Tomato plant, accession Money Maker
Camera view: horizontal (90 deg, fisheye); turntable rotation: 150 degrees
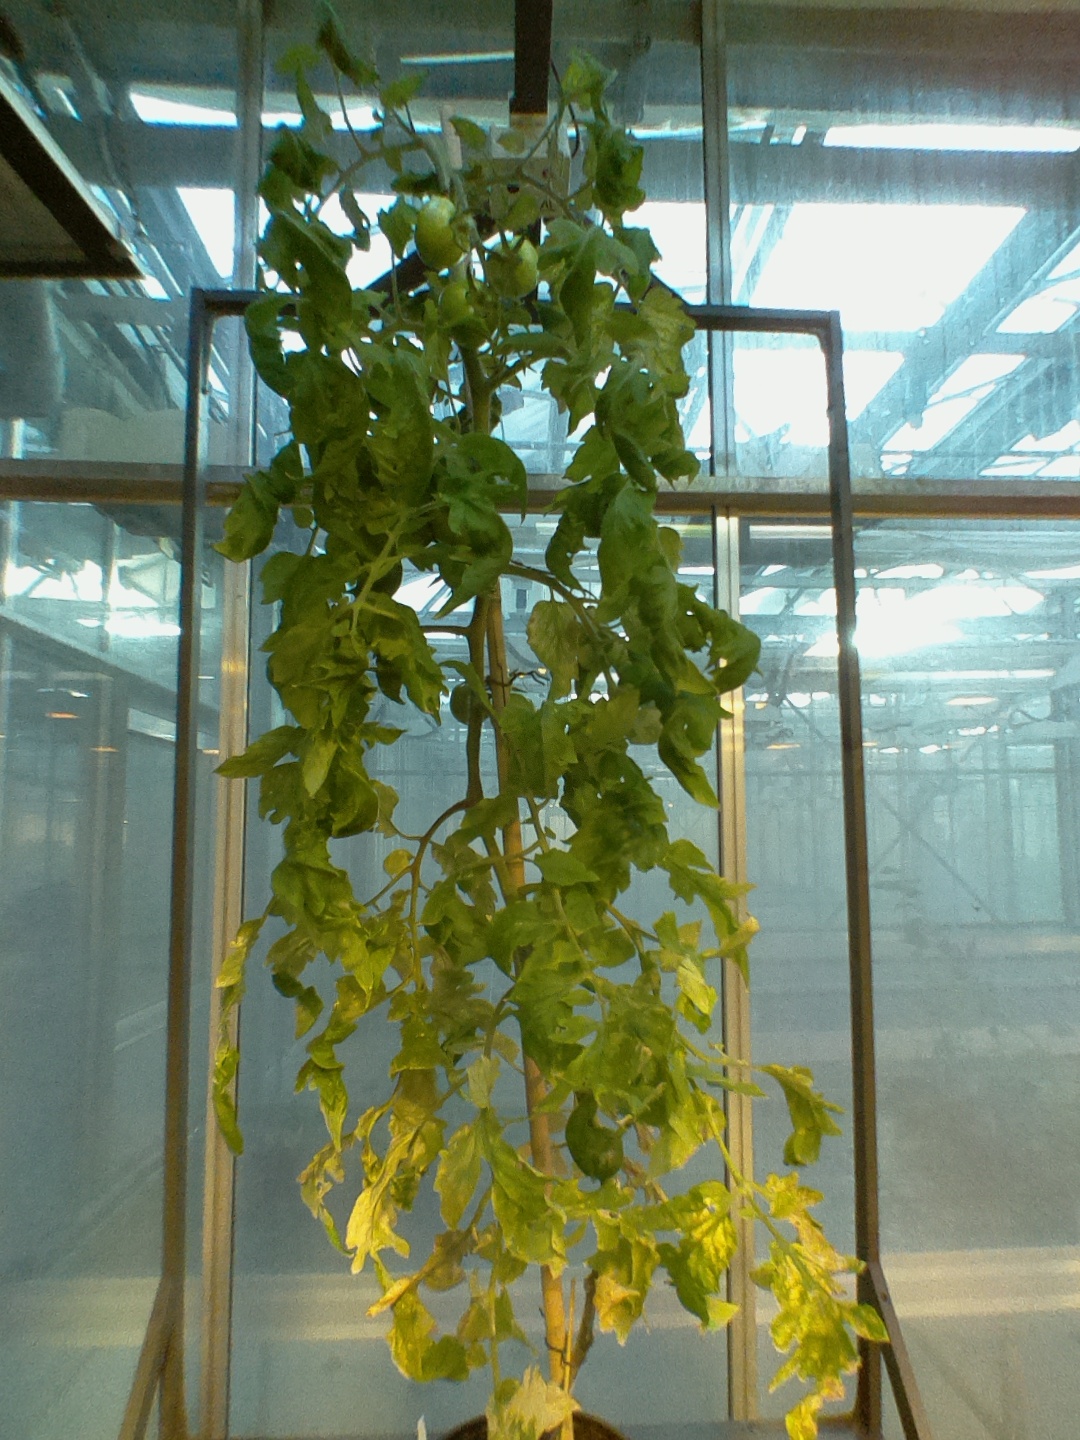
BBCH growth stage 76: 60%-70% of final fruit size